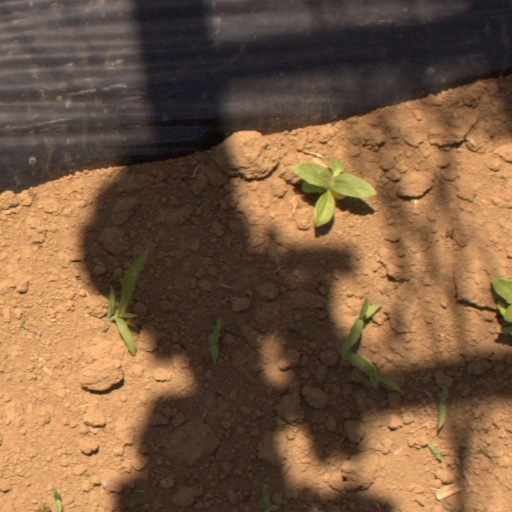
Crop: Jerusalem artichoke